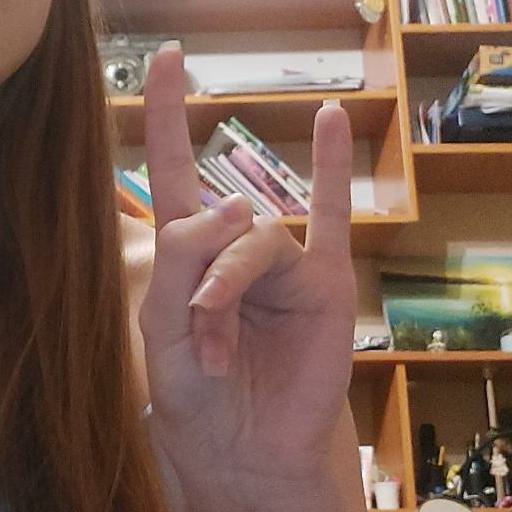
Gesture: rock